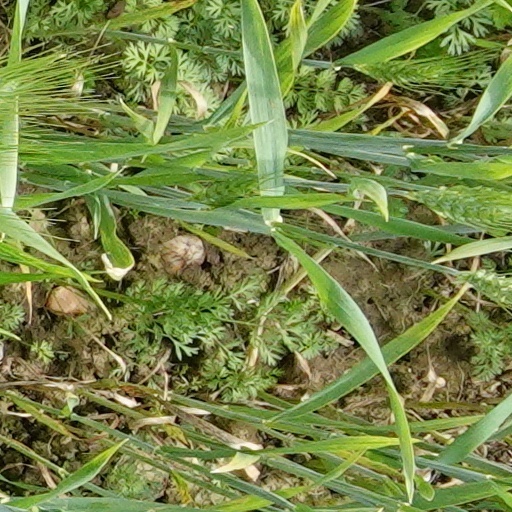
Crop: wheat